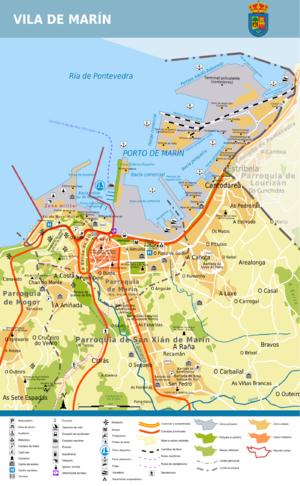
L'École Navale Militaire est le centre de formation des futurs officiers de la marine espagnole. Elle est située à Marín depuis 1943, date à laquelle elle a été transférée de son ancien emplacement dans la ville navale de San Carlos, San Fernando, Cadix. Le roi Felipe VI et son père ont tous deux effectué une partie de leur formation militaire à l'École Navale Militaire de Marín. Le commandant directeur de l'École navale est le capitaine Ignacio Cuartero Lorenzo.